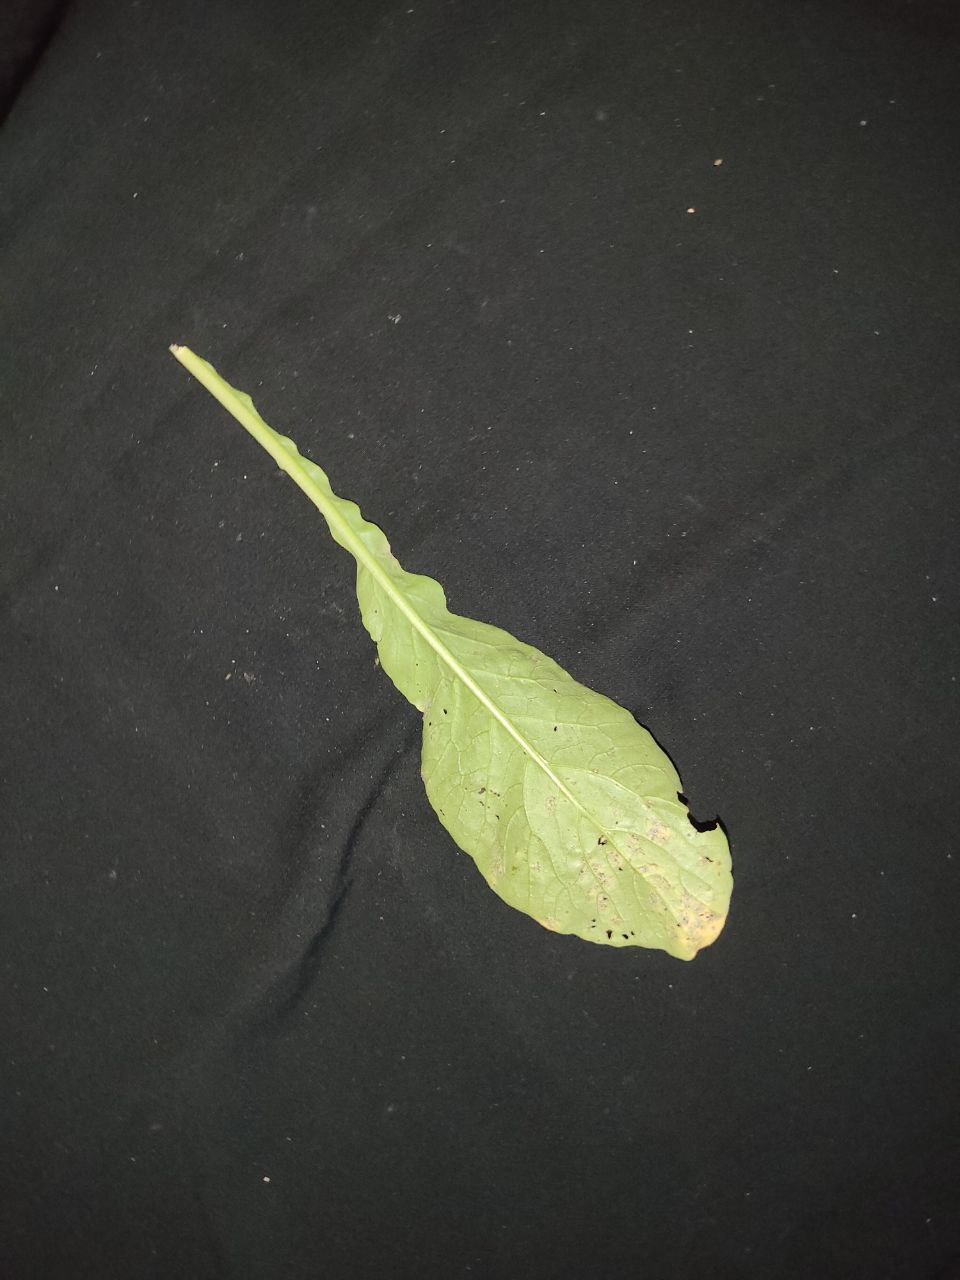
Label: Downey mildew